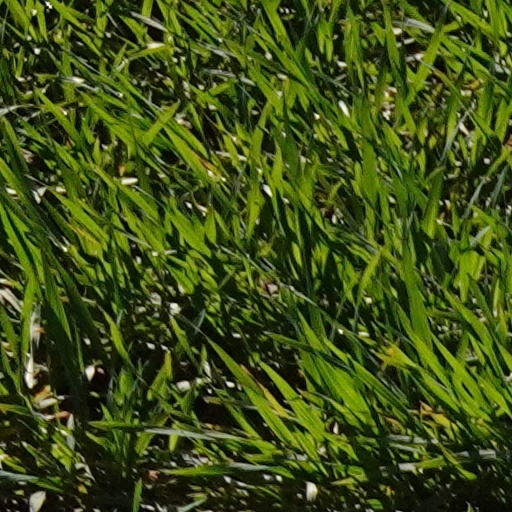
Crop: wheat